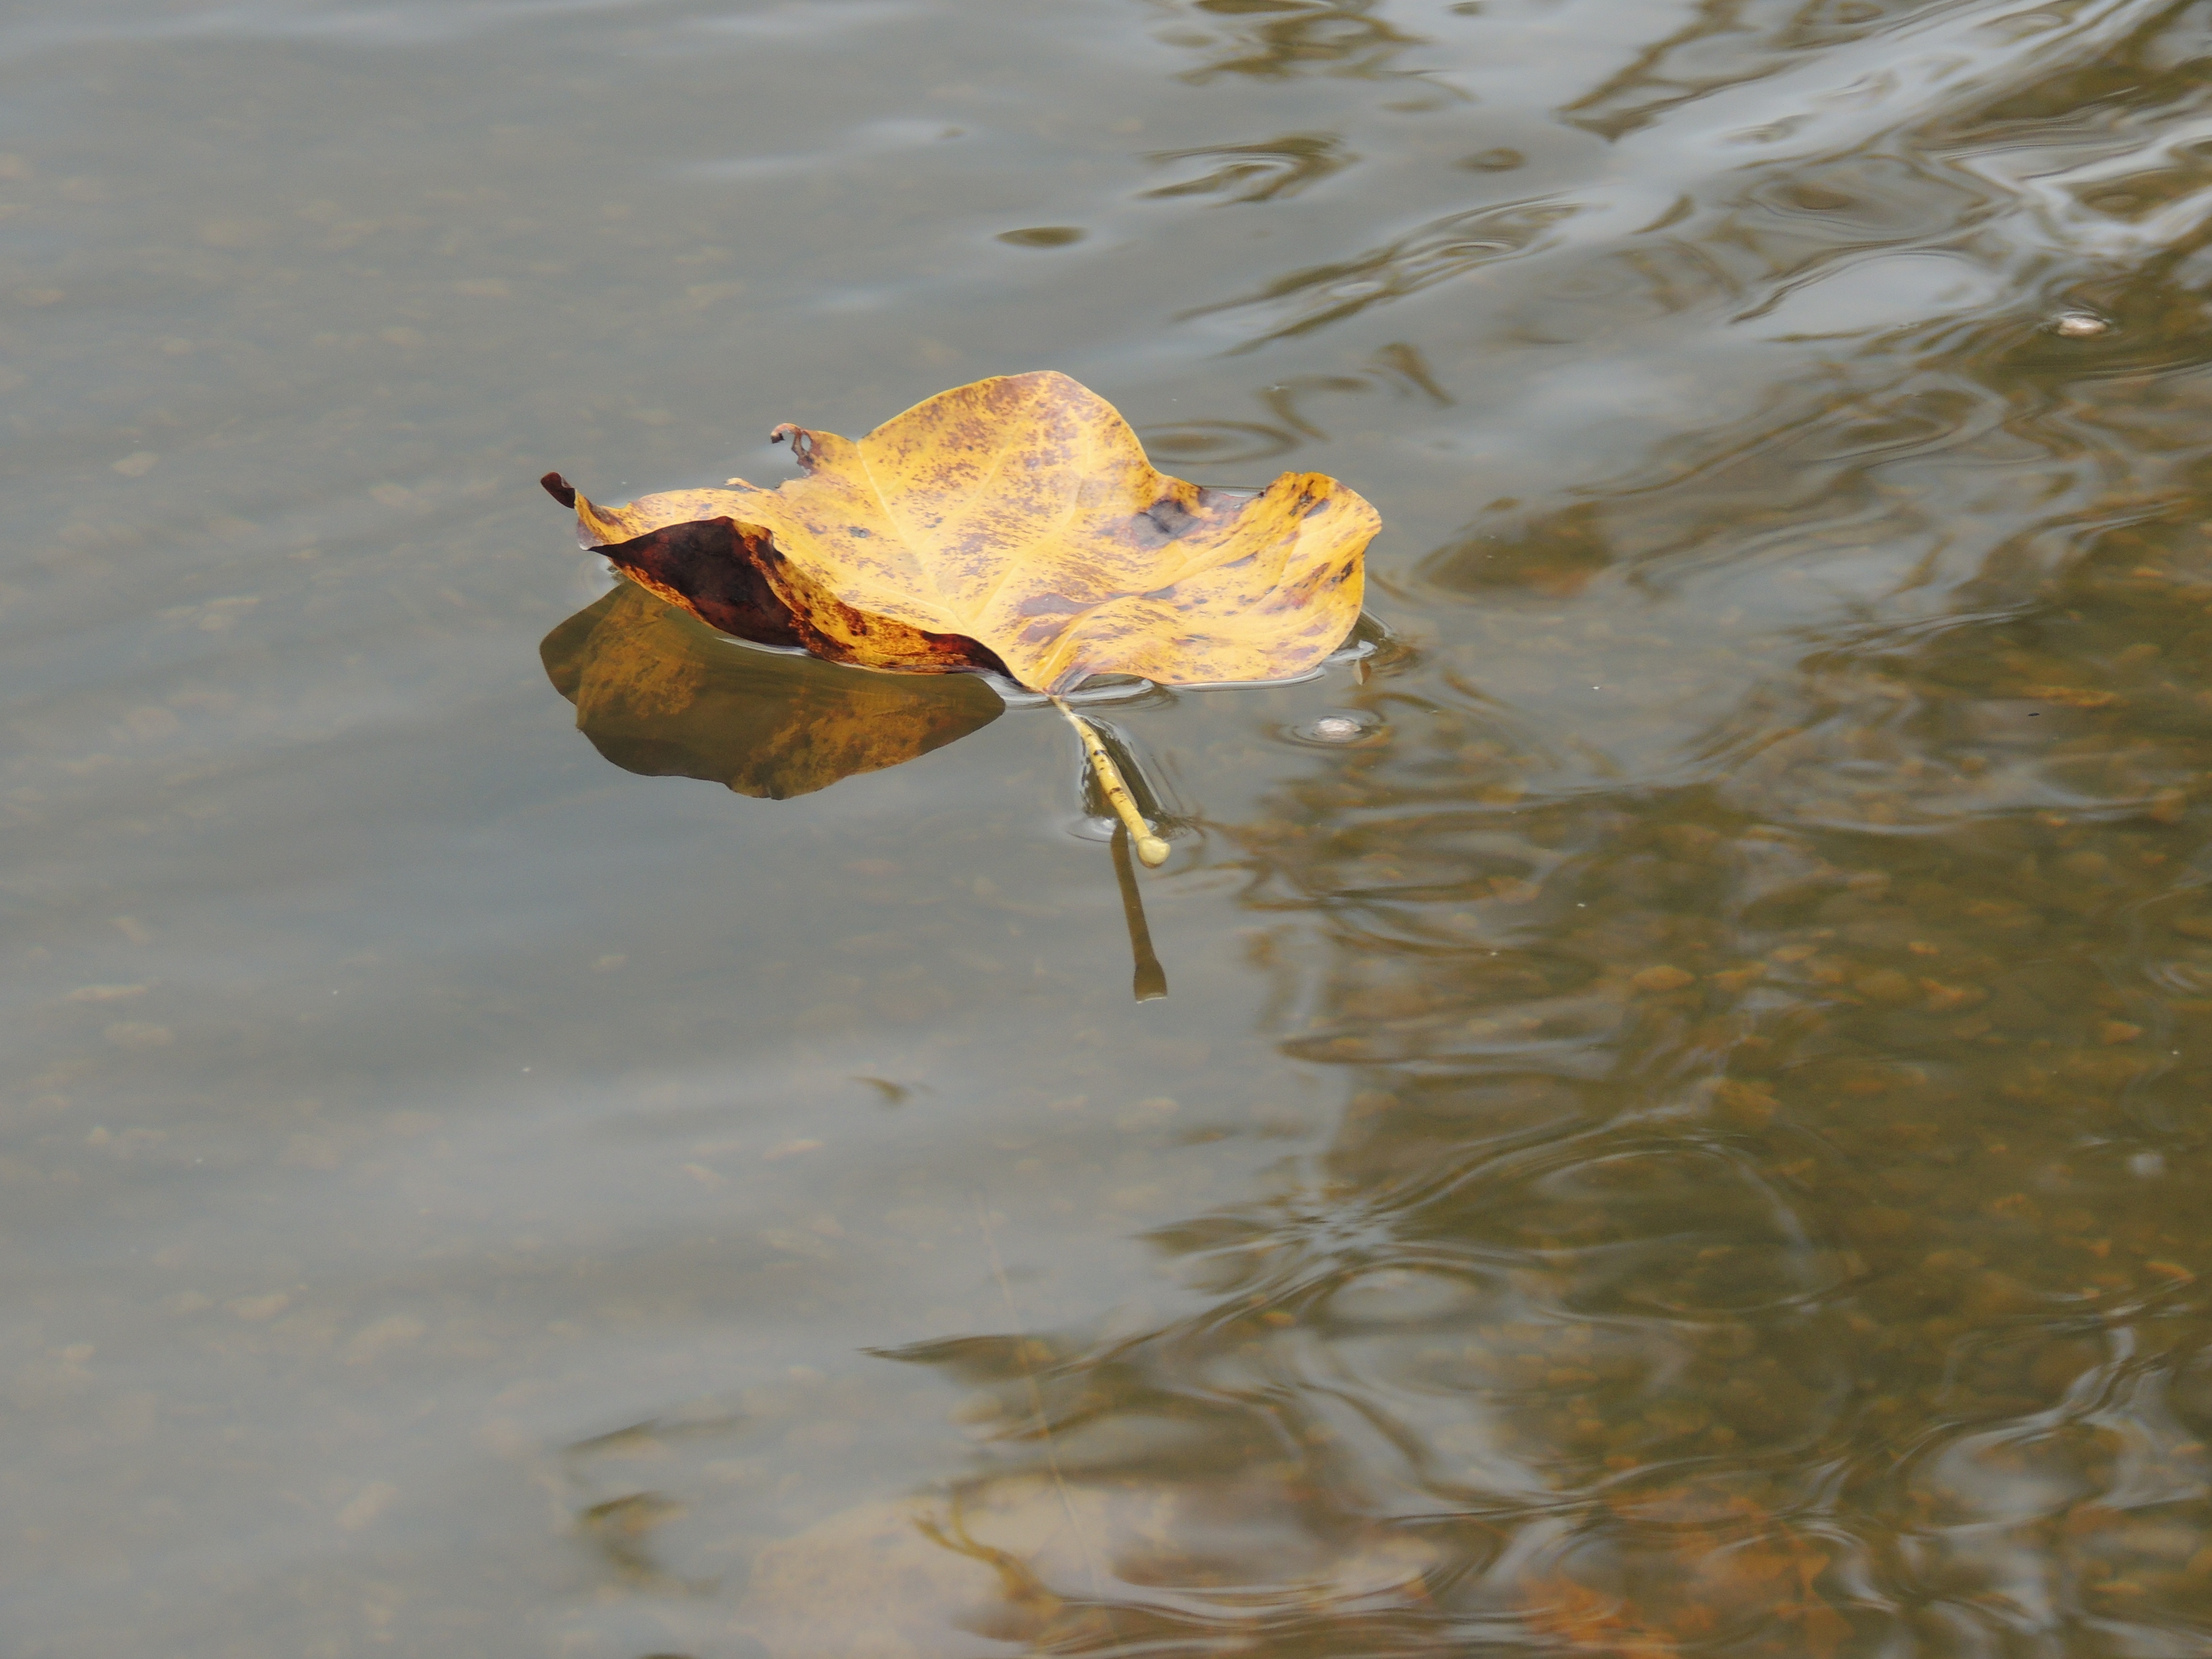
water, nature, sunlight, leaf, fall, flower, pond, wildlife, reflection, autumn, floating, fauna, macro photography, leaf on water